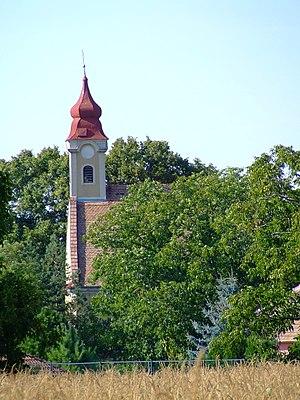
Horné Zelenice est un village de Slovaquie situé dans la région de Trnava.